Berlin-Lichterfelde Ost station

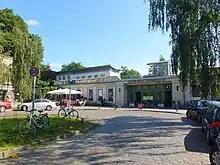
North-western entrance

The station was originally called "Lichterfelde" and opened on 20 September 1868 on the Berlin–Halle railway (Anhalt Railway). It served long-distance trains and was financed by entrepreneur and developer J. A. W. von Carstenn. The tracks of the Anhalt Railway were then still at ground level and the station had only one platform. Suburban trains also stopped there from 1876. In 1881, Siemens & Halske built the first electric tramway in the world, the Lichterfelde–Kadettenanstalt tramway, from the station to the "Königlich Preußische Hauptkadettenanstalt" (Royal Prussian Military Academy), now the site of the Berlin branch of the German Federal Archives. On 15 July 1884, the station was renamed "Groß-Lichterfelde" (“Greater Lichterfelde”) after Lichterfelde, Giesensdorf and their estates had been combined into a municipality with this name. Because of its location on the Anhalt Railway from Berlin to Halle (Saale), it was renamed just two years later as "Groß-Lichterfelde BH" to avoid confusion with the "Groß-Lichterfelde BM" station on the Berlin–Magdeburg railway, now called Berlin-Lichterfelde West station and operated as part of the Wannsee Railway.